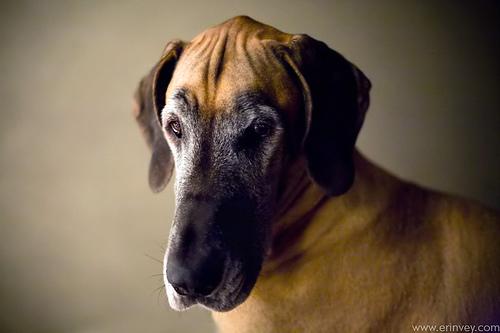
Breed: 206-n000035-Great_Dane